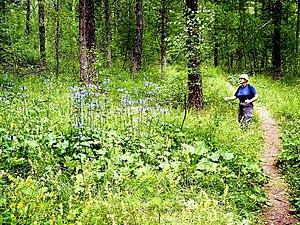
Parc national des Écrins
Le parc national des Écrins est un parc national français créé en 1973, après avoir été préfiguré dès 1913. Il est situé dans les Alpes, s'étendant sur une grande partie du massif des Écrins. Il se situe sur des communes de deux départements : l'Isère et les Hautes-Alpes et chevauche la limite entre Alpes du Nord et Alpes du Sud en France, formée par la ligne de partage des eaux entre le bassin hydrographique de l'Isère et celui de la Durance.